Blackridge railway station

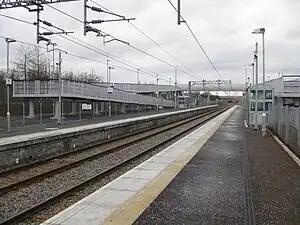
Blackridge station, looking west towards Caldercruix

Blackridge railway station is a railway station on the North Clyde Line. It serves the town of Blackridge in West Lothian, Scotland.